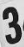
Number: 3